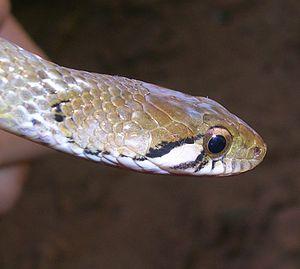
Hebius beddomei est une espèce de serpents de la famille des Natricidae.